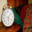
Label: clock